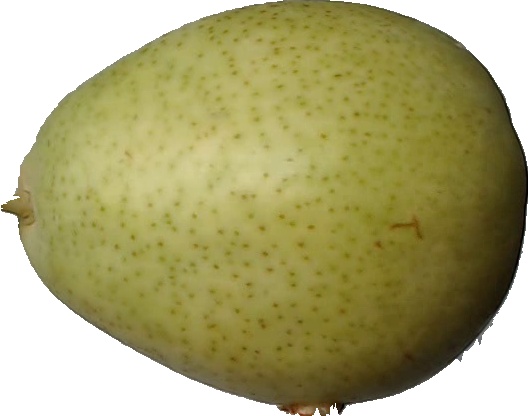
Label: pear_1